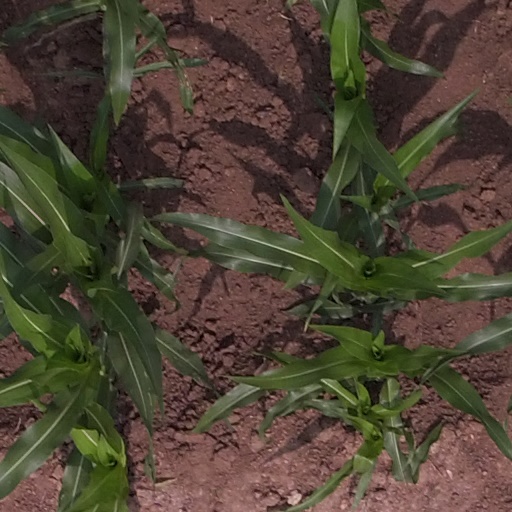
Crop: maize; corn